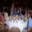
Label: table